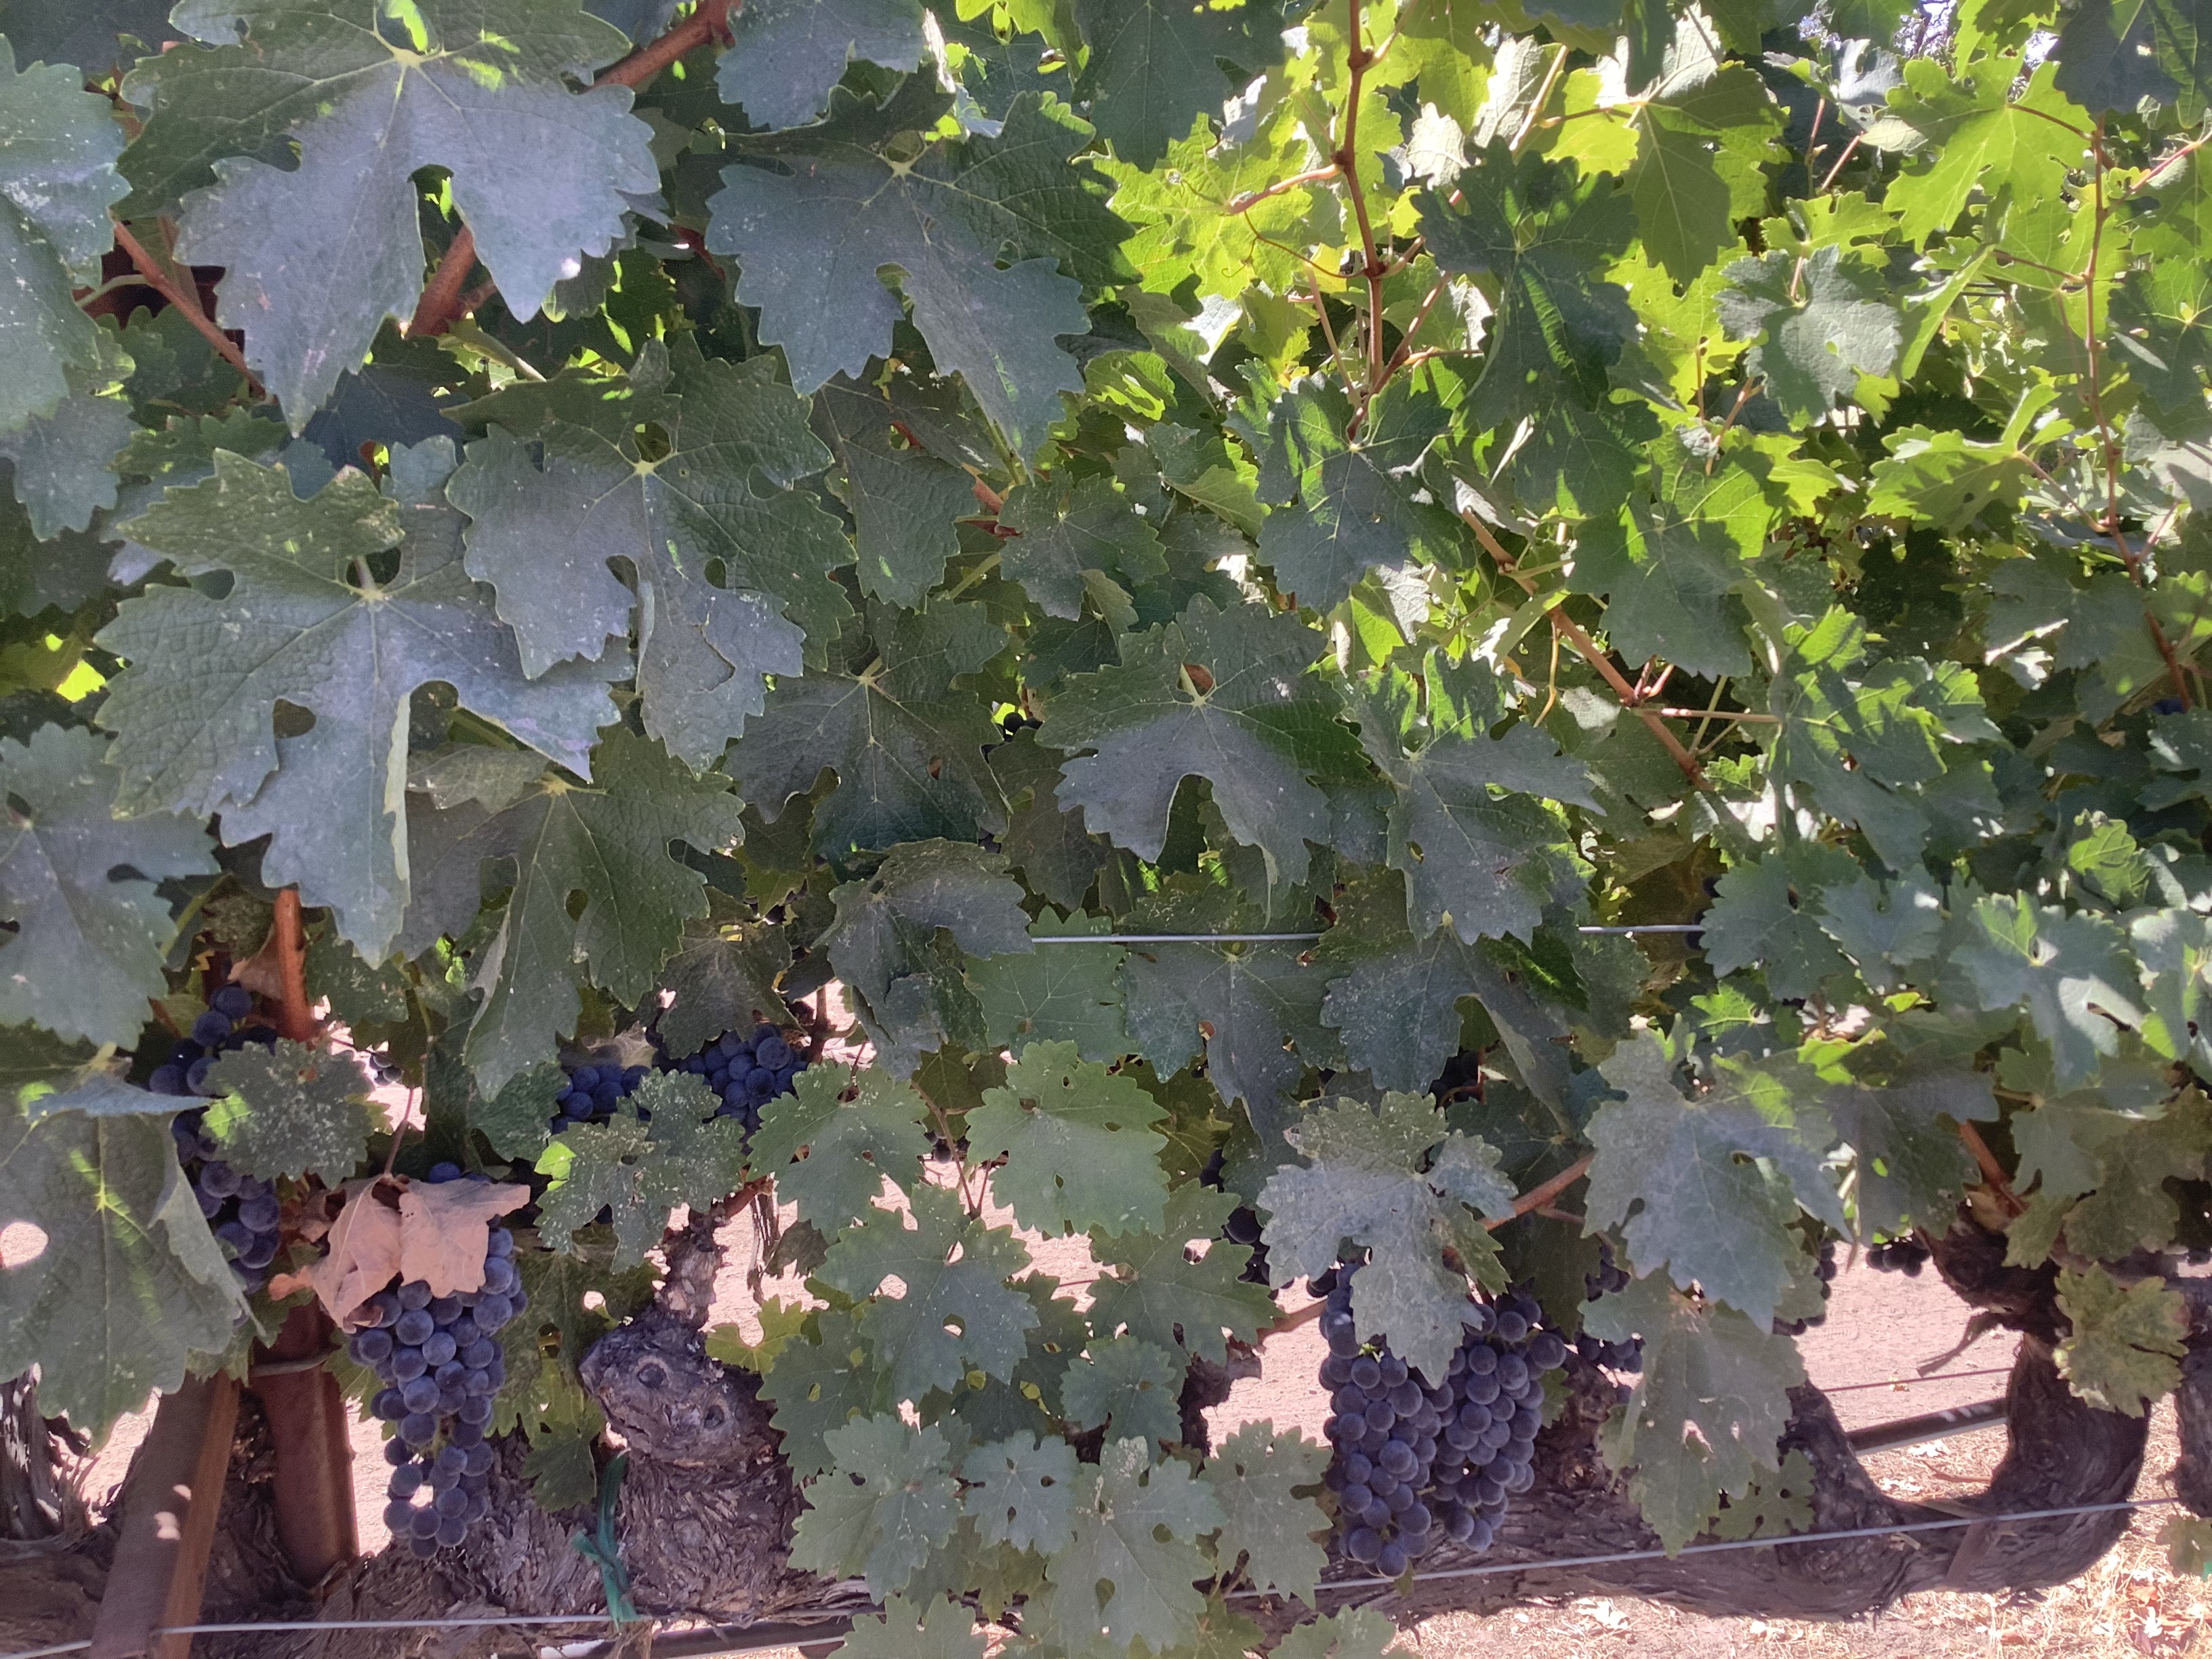
Label: No Virus